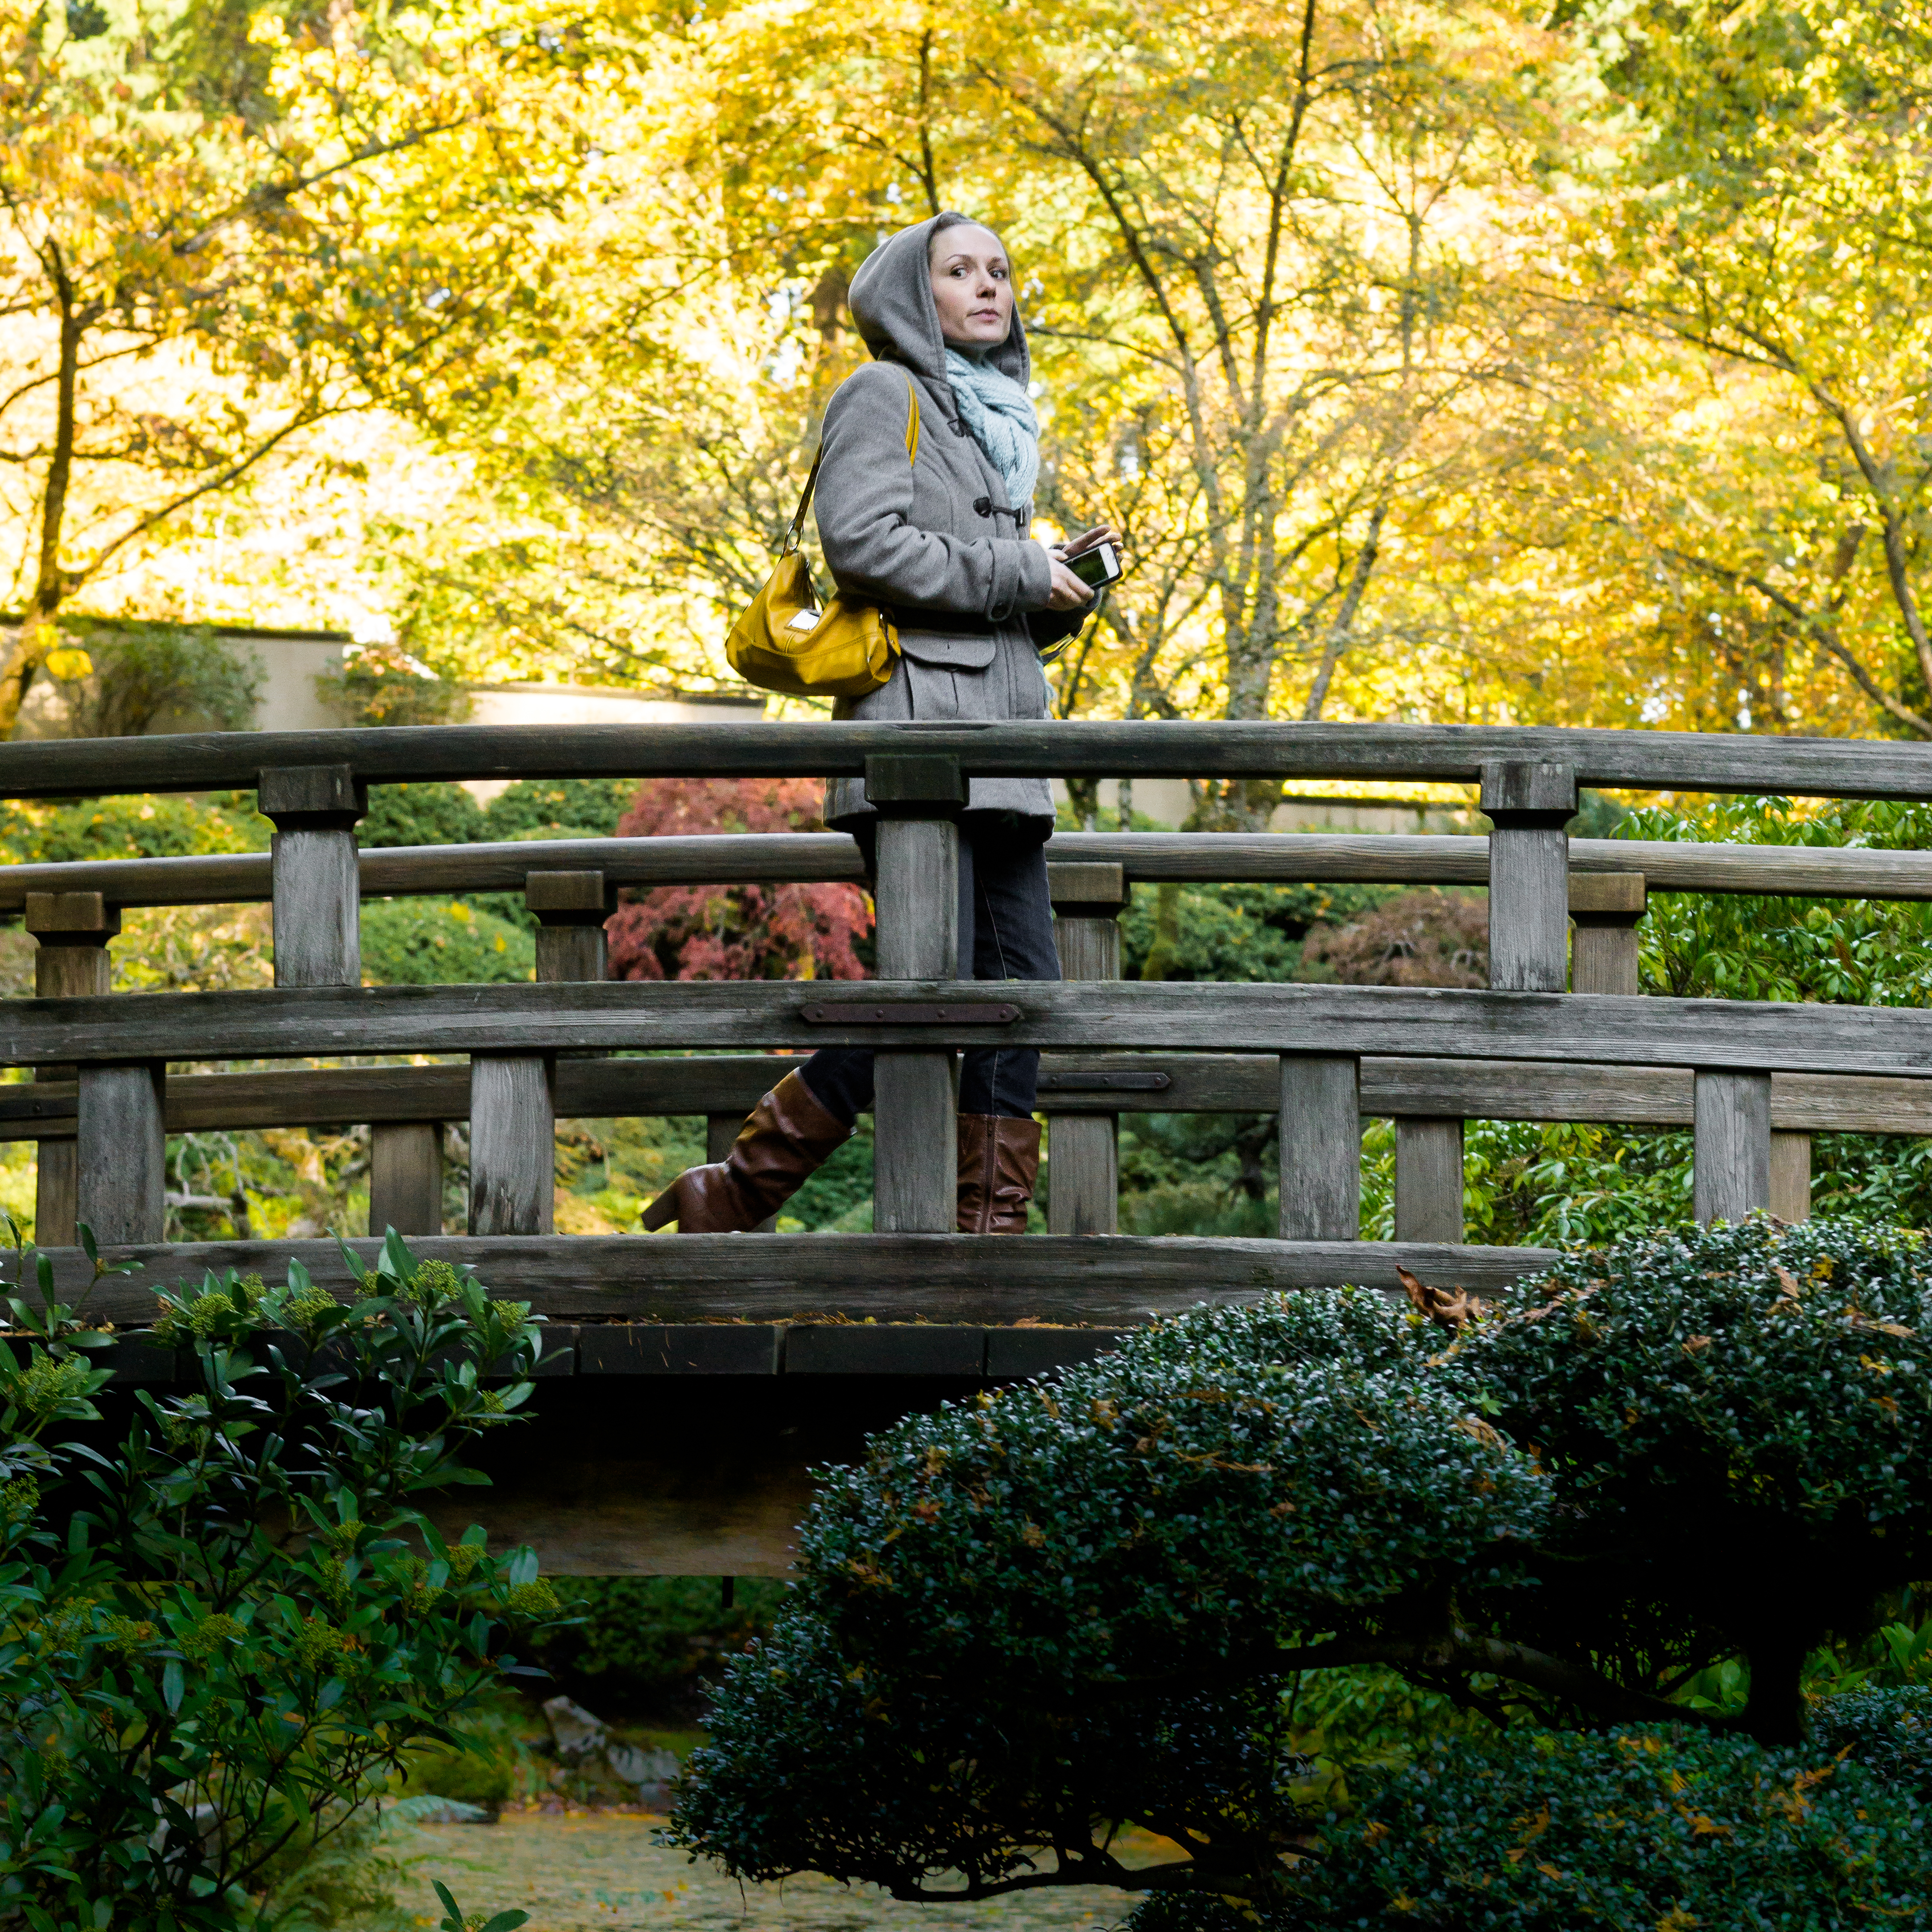
tree, creative, woman, bridge, street, photography, leaf, fall, flower, photo, color, autumn, park, botany, garden, leaves, candid, japanese, photograph, shrine, commons, oregon, portland, brooke, hoyer, woody plant, outdoor structure